1st Interceptor and Strike Fighter Squadron (Brazil)

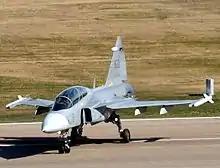

The first two modernized AF-1Bs, the N-1001 and N-1011, were delivered in 2015 and 2016. They collided during training on 26 July 2016, 44 kilometers off the coast of Saquarema, Rio de Janeiro. N-1011 was lost and its pilot died, while N-1001 returned to base and was repaired by Embraer. Thus, in 2017 the VF-1 operated with two AF-1s and one AF-1A, sometimes with an additional AF-1, none of which were modernized.